Anaspida

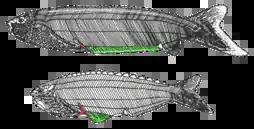
Anaspids are characterized by a large, tri-radiate spine (red) posteriorly to the series of branchial openings. It is assumed that the most primitive anaspids, such as "Pharyngolepis" (top), possessed a long, ribbon-shaped, ventrolateral fin-fold (green). More advanced forms, such as "Rhyncholepis" (bottom), possessed a shorter paired fin-fold (green) and enlarged, spine-shaped, median dorsal scutes. – Philippe Janvier

Anaspida ("shieldless ones") is an extinct group of jawless fish that existed from the early Silurian period to the late Devonian period. They were classically regarded as the ancestors of lampreys, but it is denied in recent phylogenetic analysis, although some analysis show these group would be at least related. Anaspids were small marine fish that lacked a heavy bony shield and paired fins, but were distinctively hypocercal.